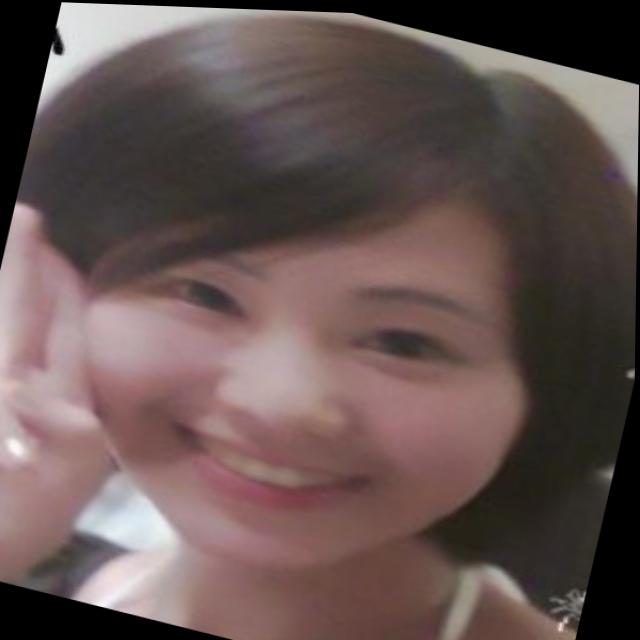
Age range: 21-44